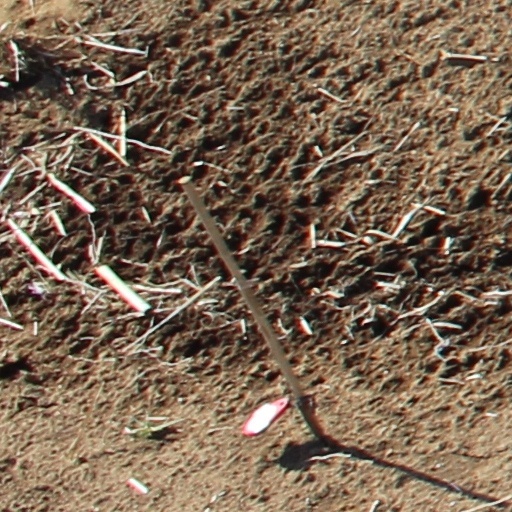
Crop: wheat